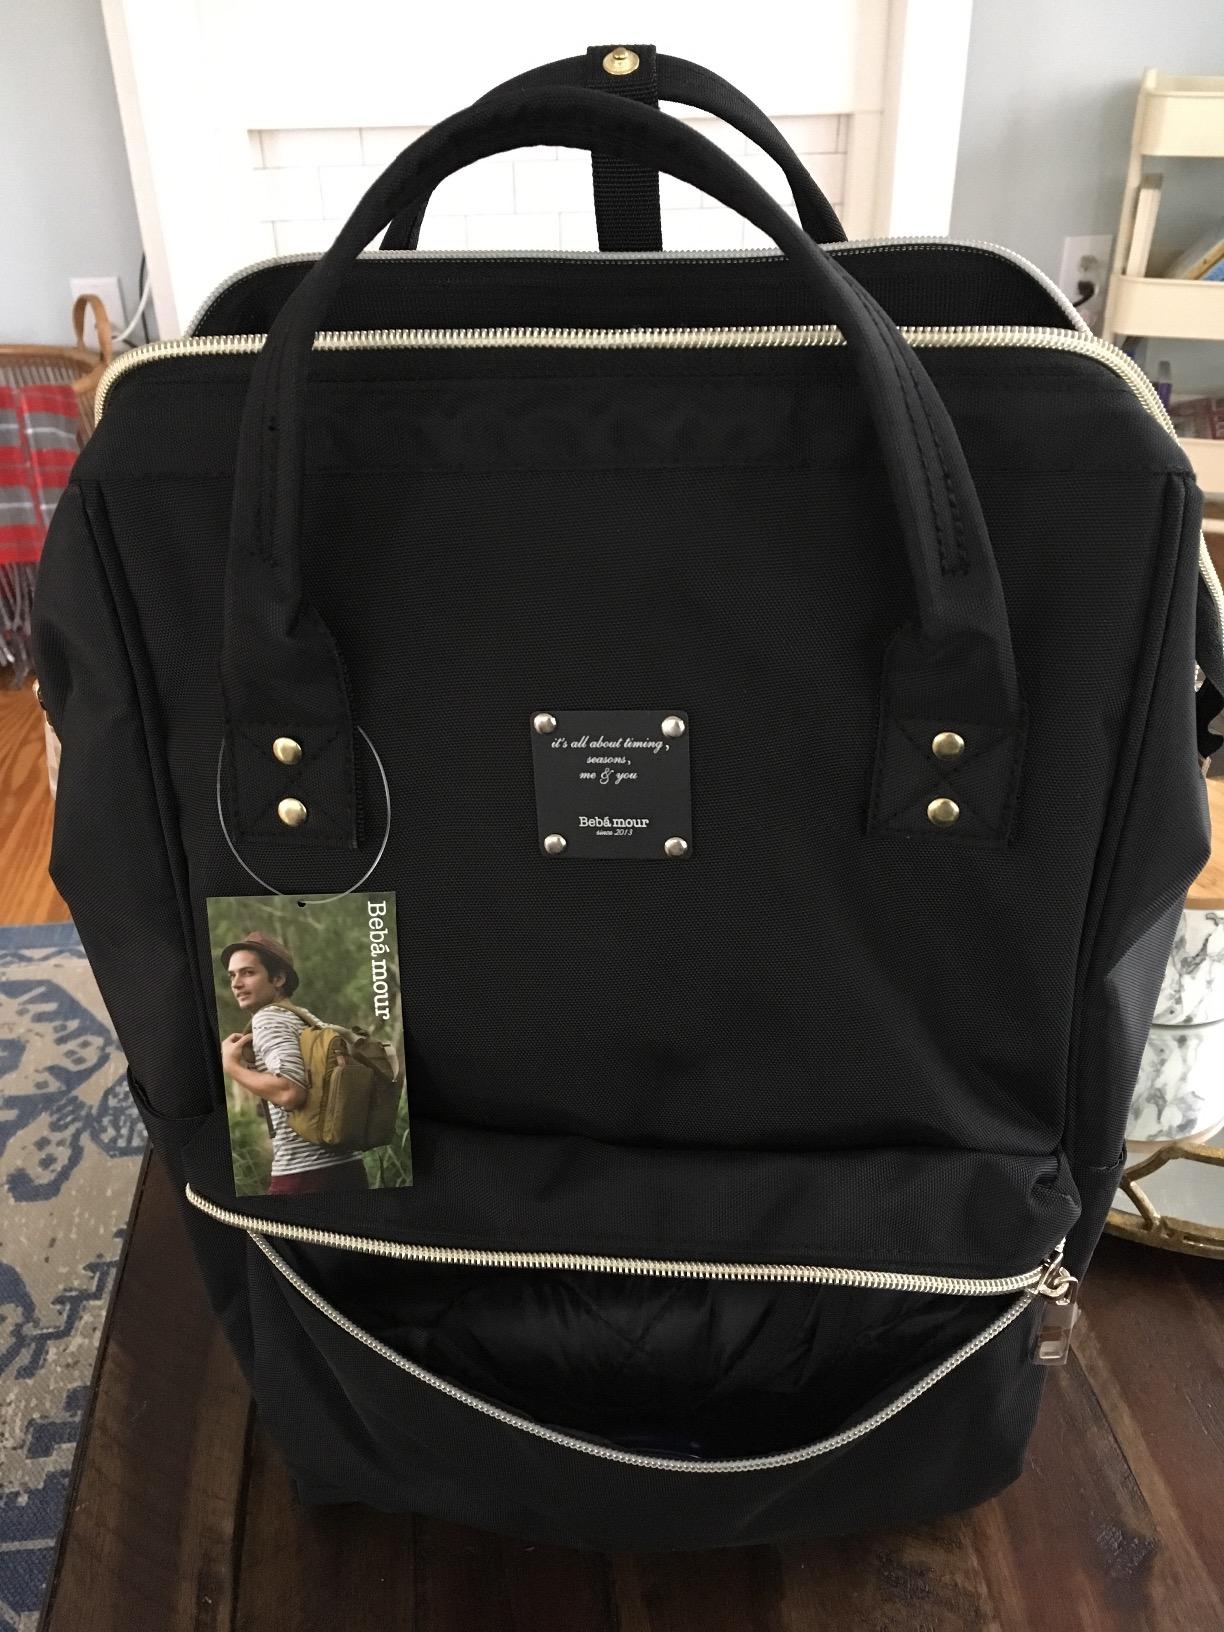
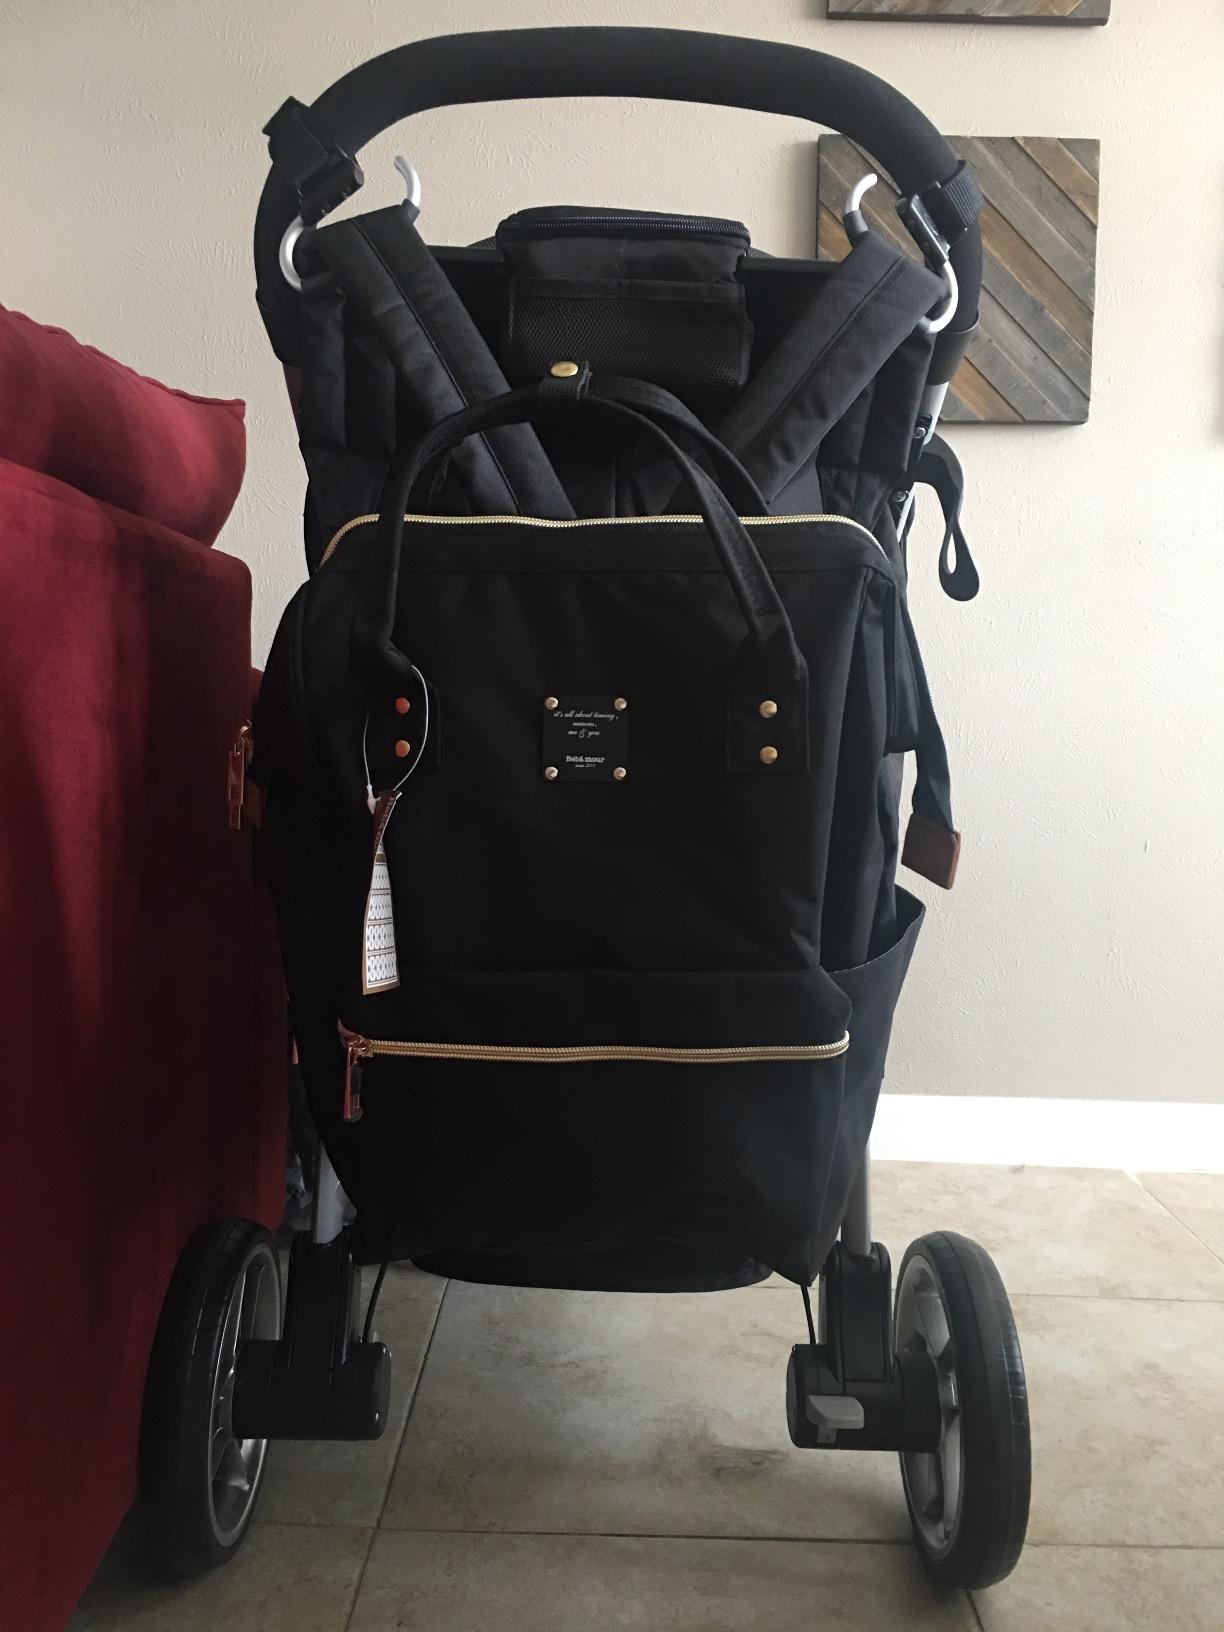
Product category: bag
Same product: yes